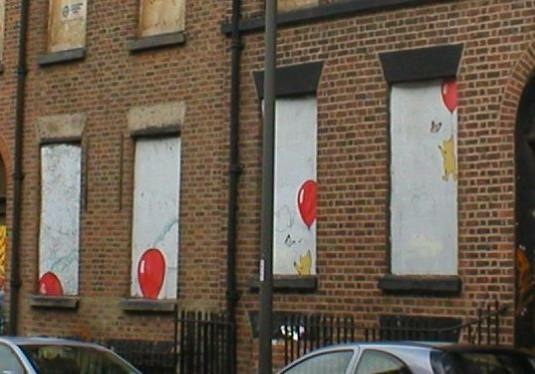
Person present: No